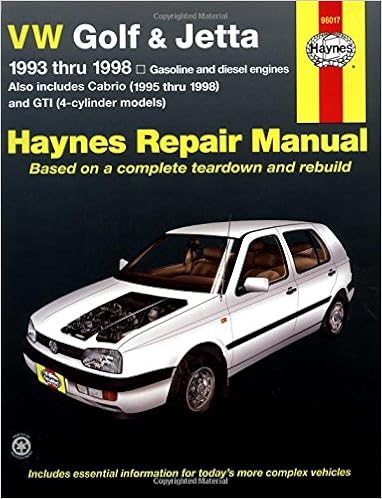
VW Golf & Jetta, 1993 - 1998 (Haynes Manuals)
Category: Books
About the Author Haynes offers the best coverage for cars, trucks, vans, SUVs and motorcycles on the market today. Each manual contains easy to follow step-by-step instructions linked to hundreds of photographs and illustrations. Included in every manual: troubleshooting section to help identify specific problems; tips that give valuable short cuts to make the job easier and eliminate the need for special tools; notes, cautions and warnings for the home mechanic; color spark plug diagnosis and an easy to use index.
Features: Inside this manual you will find routine maintenance, tune-up procedures, engine repair, cooling and heating, air conditioning, fuel and exhaust, emissions control, ignition, brakes, suspension and steering, electrical systems, and wiring diagrams.